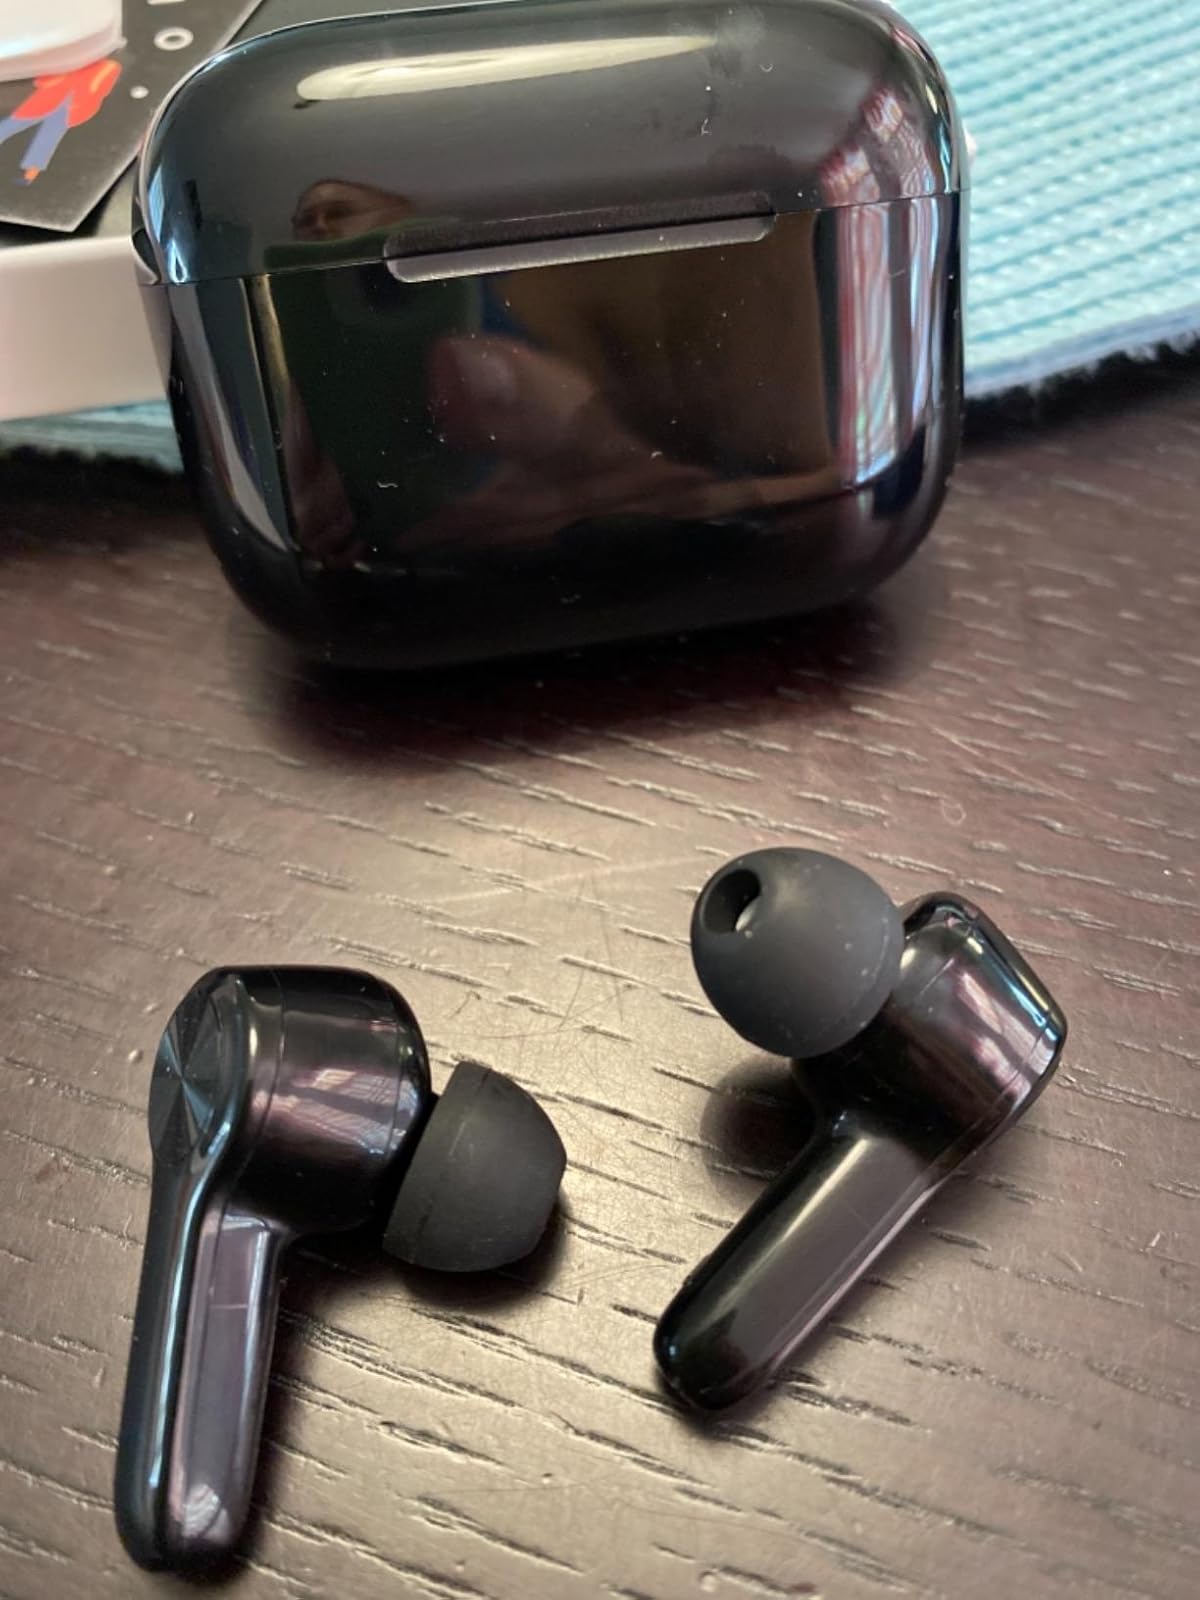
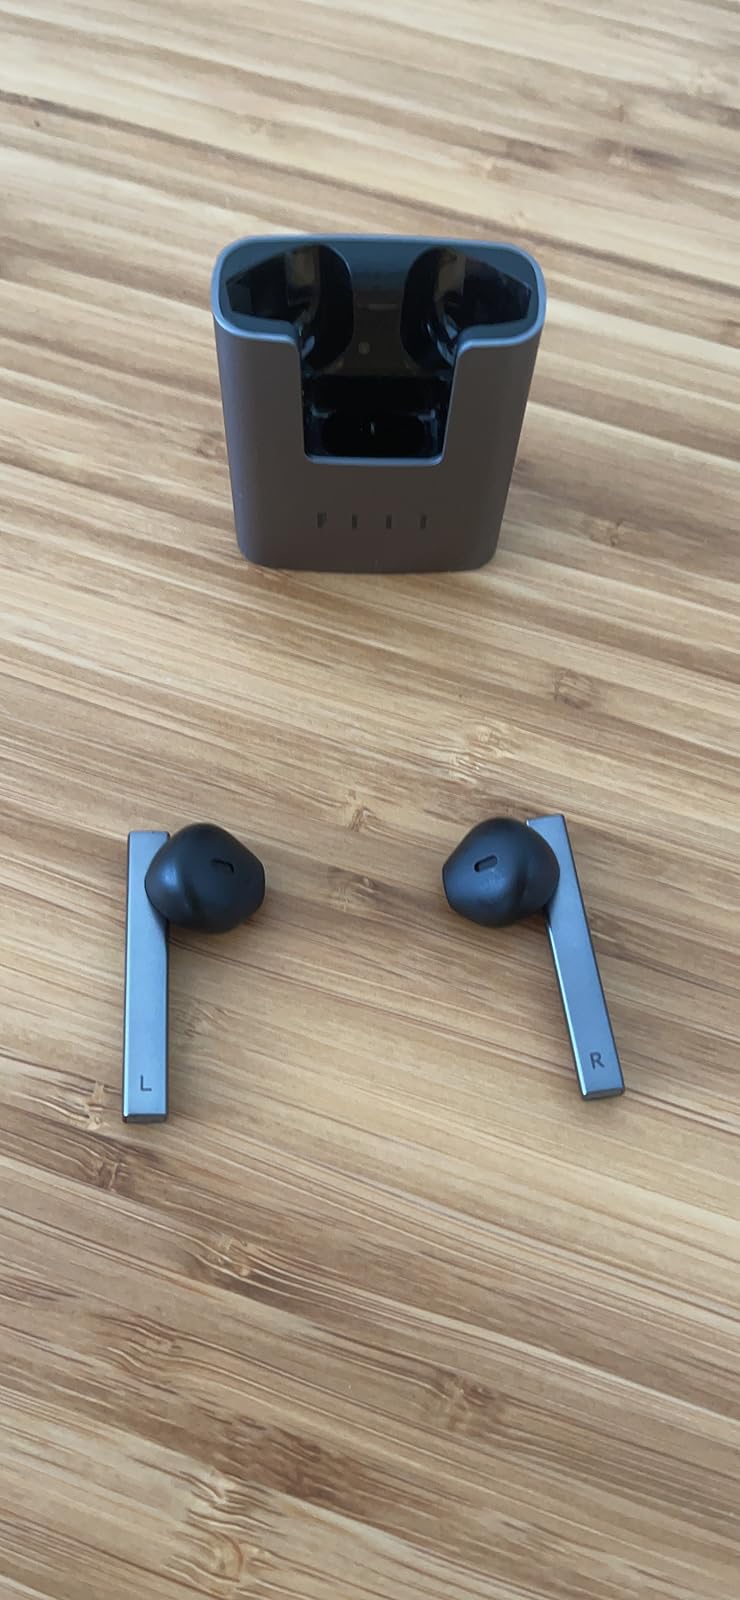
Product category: earbuds
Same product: no